Benjamin N. Duke House

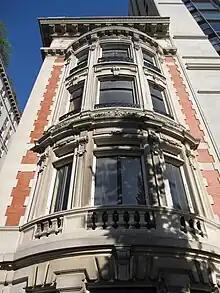
View of the Fifth Avenue facade from ground level

On Fifth Avenue, all three bays are curved outward and are placed within a limestone frame. As with the 82nd Street elevation, the basement and first floors are clad with rusticated limestone; the outer portions of the facade above the first floor are made of red brick. There are limestone balustrades in front of the second-floor windows, as well as garlands on the spandrel panel between the second- and third-story windows. The third- and fourth-story windows all have iron window guards, and the third-story windows are additionally topped by brackets. As with the center bay of the 82nd Street elevation, there is a balustrade above the fourth floor and a cornice above the fifth floor.